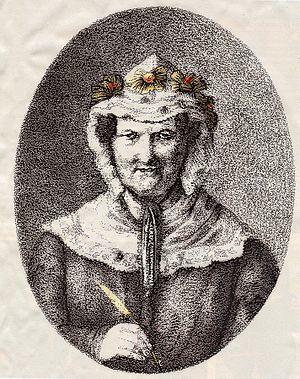
Regula Engel-Egli, née le 5 mars 1761 à Fluntern, est une autrice et voyageuse.